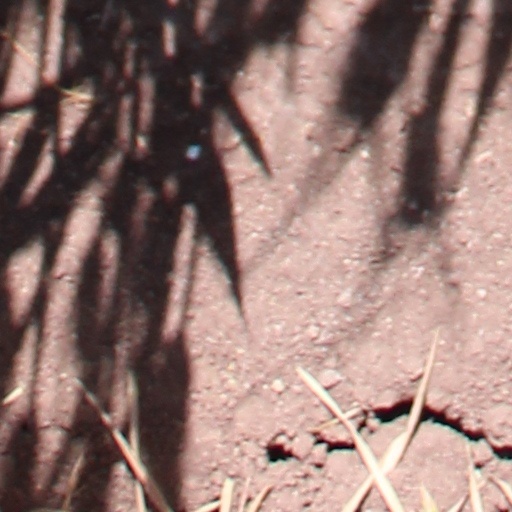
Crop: wheat